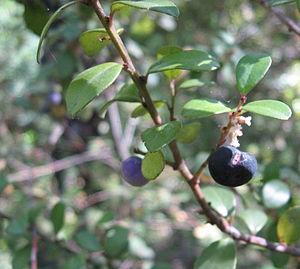
Myrsine africana est une espèce d'arbuste de la famille des Primulaceae. C'est une plante indigène en Macaronésie, en Afrique et en Asie du Sud. La plante possède un feuillage dense, vert sombre à rougeâtre et donne des baies violacées de petite taille.